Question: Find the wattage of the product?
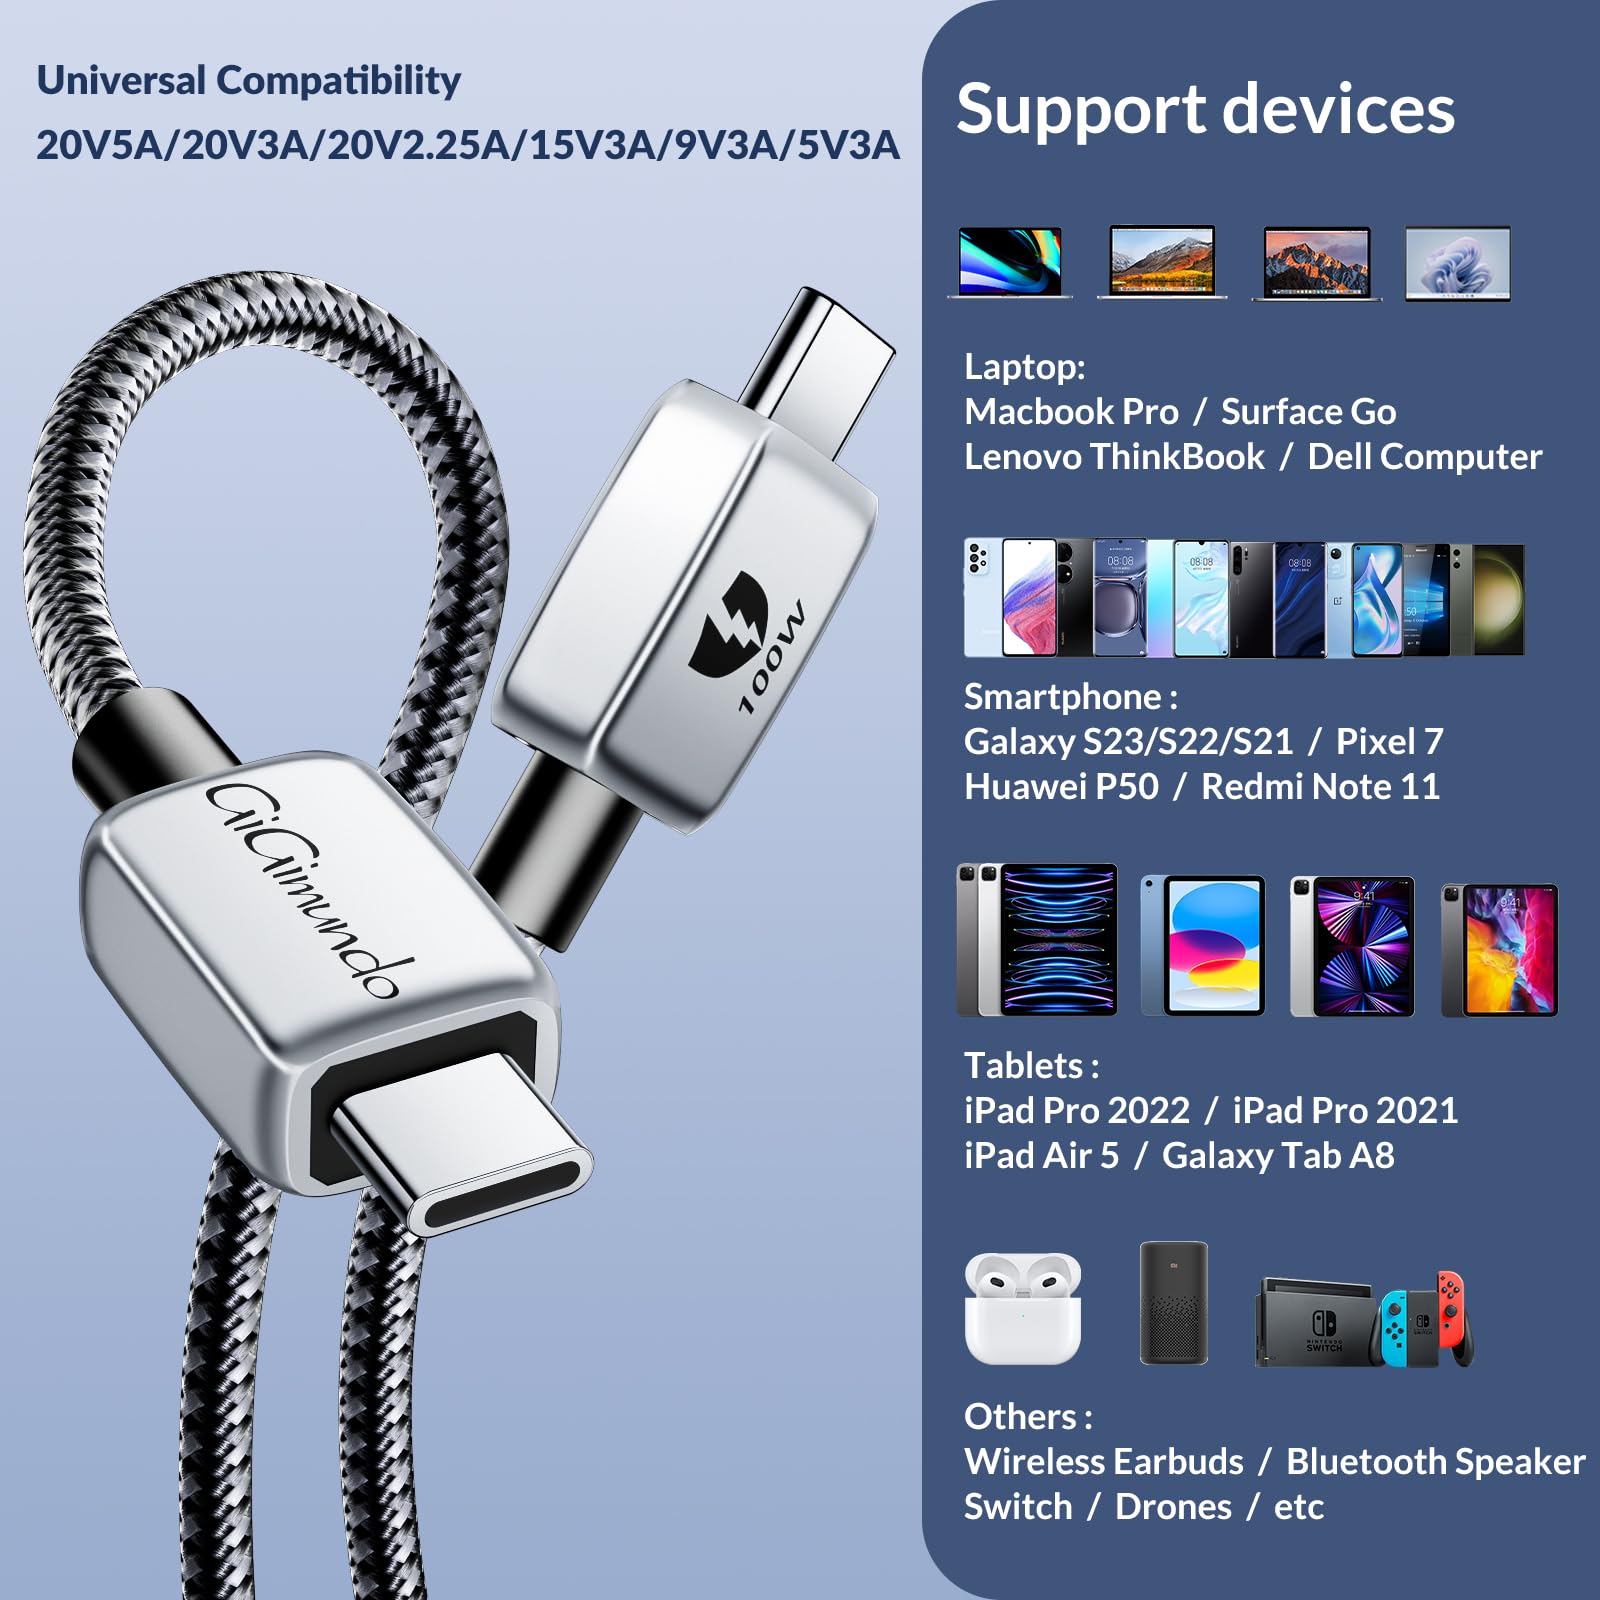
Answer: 100.0 watt